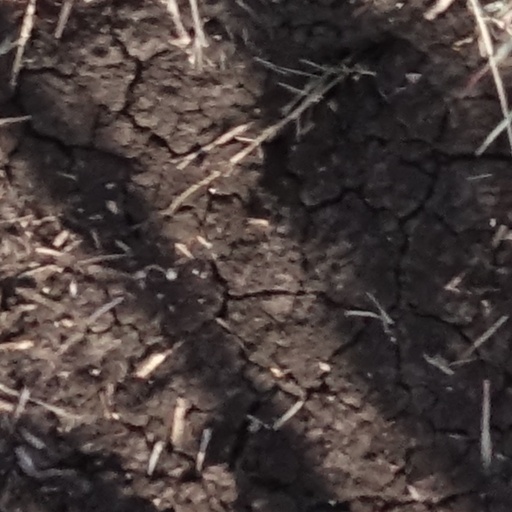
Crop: sorghum